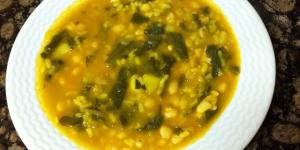
arroz con alubias blancas y acelga